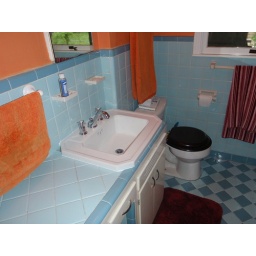
new sink! in my orange sherbet bathroom